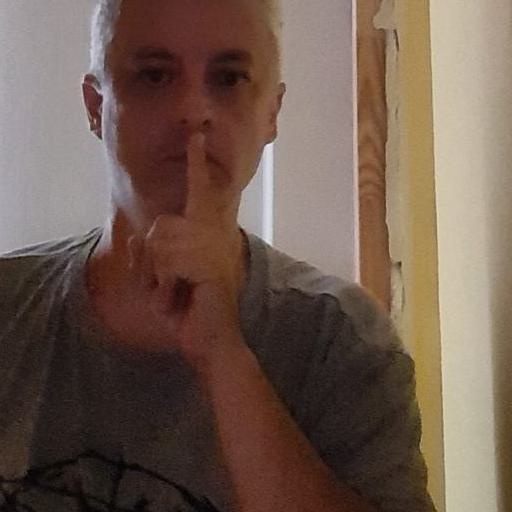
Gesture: mute